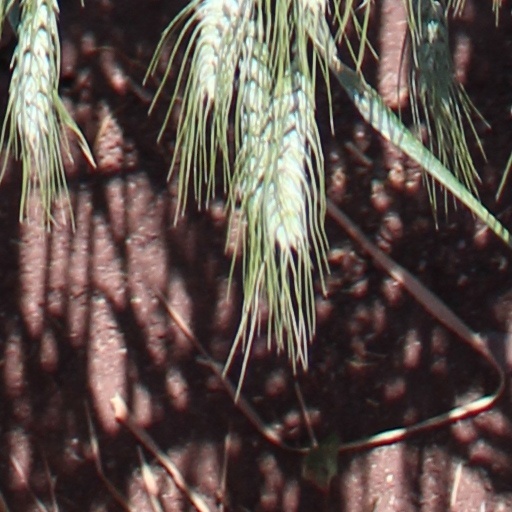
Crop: wheat